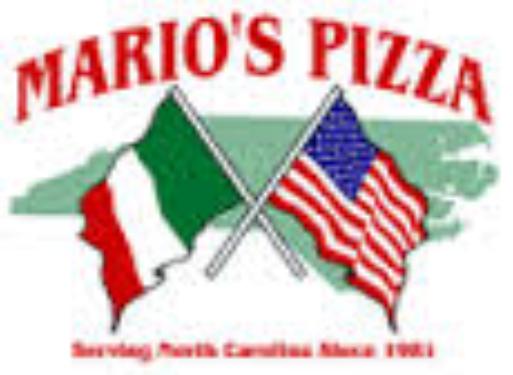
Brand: Mario's Pizzeria
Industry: Food